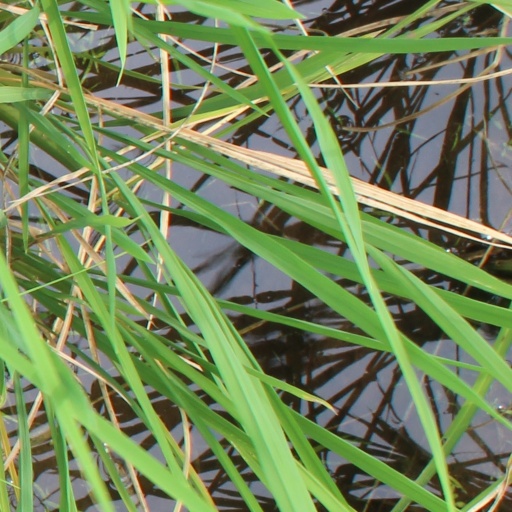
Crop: rice